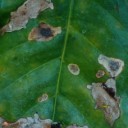
Label: Miner